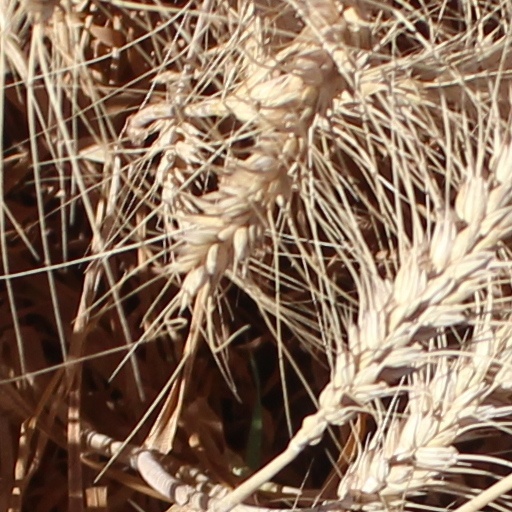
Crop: wheat